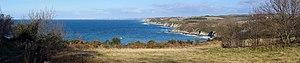
La corniche basque
La Corniche basque est un espace naturel protégé, qui s'étend sur une dizaine de kilomètres, de Ciboure à Hendaye dans le département des Pyrénées-Atlantiques, où falaises et criques se succèdent.
Cet article recense les sites Natura 2000 des Pyrénées-Atlantiques, en France.
Le château-observatoire Abbadia est de style néogothique, situé sur la commune d'Hendaye, dans la province du Labourd. Construit par Eugène Viollet-le-Duc et Edmond Duthoit sur une commande d'Antoine d'Abbadie, il est classé comme monument historique et Maison des illustres. Les riches collections scientifiques, d'archives et de mobiliers sont d'origine et représentent un considérable patrimoine culturel représentatif du XIXᵉ siècle.